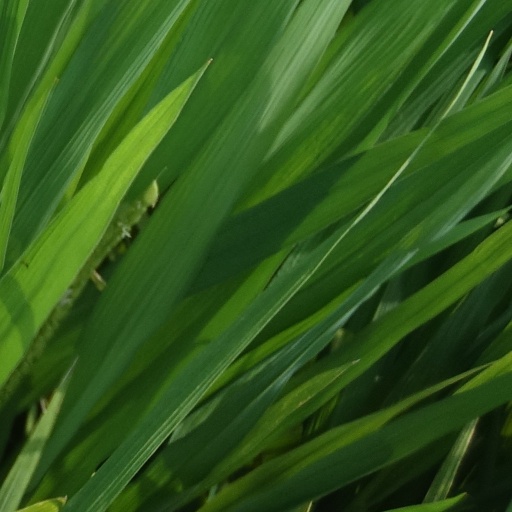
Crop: rice